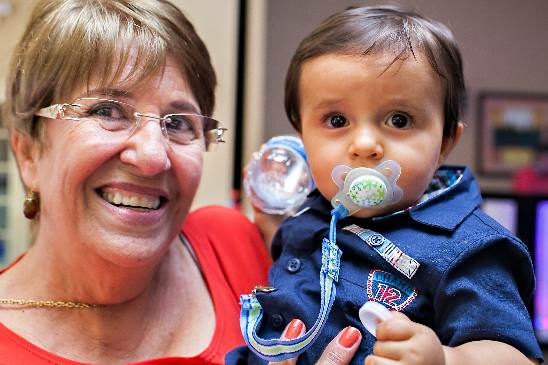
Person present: Yes